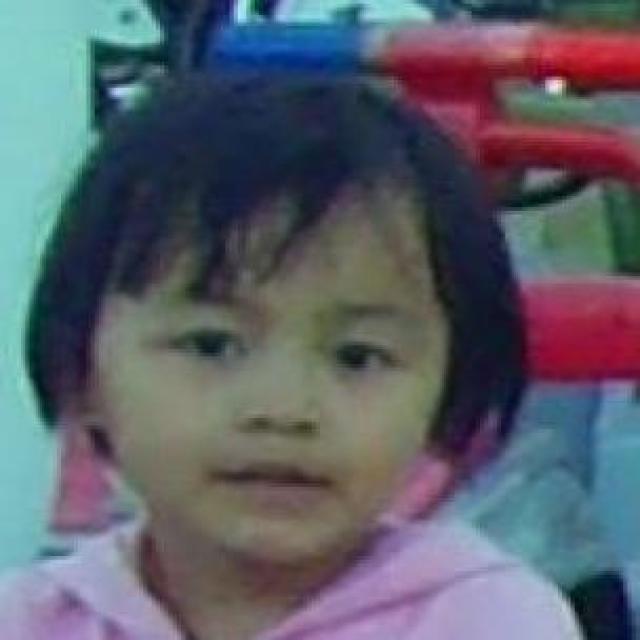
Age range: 0-12